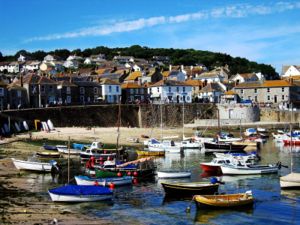
Mousehole
Mousehole
Mousehole er en mindre by/ forstad med fiskerihavn, beliggende i det sydvestlige Cornwall, England, indenfor byen Penzances- bygrænse.